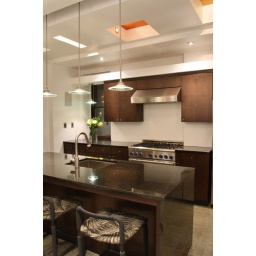
modern kitchen in historic house